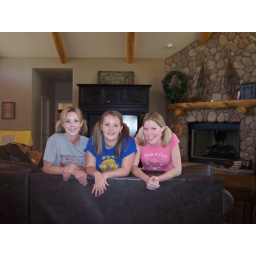
breck thought it would be cute if we all put our hair in pig tails!